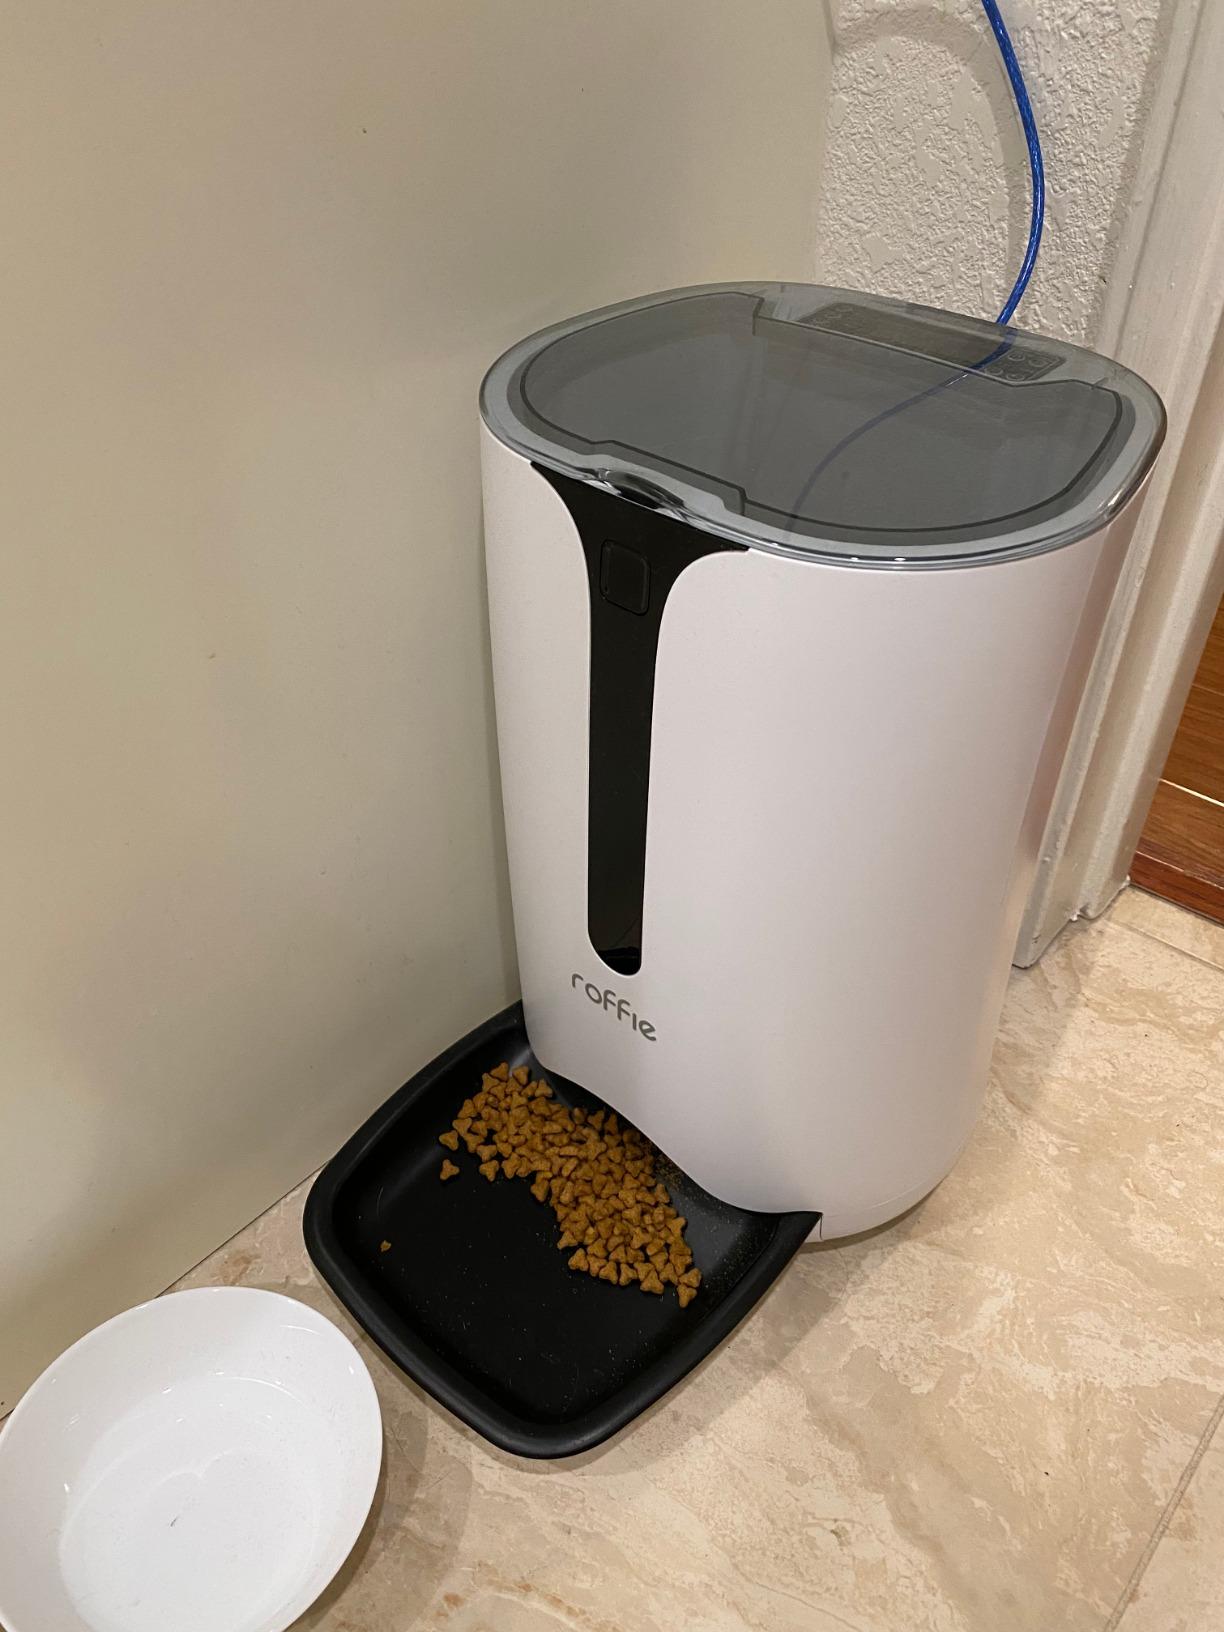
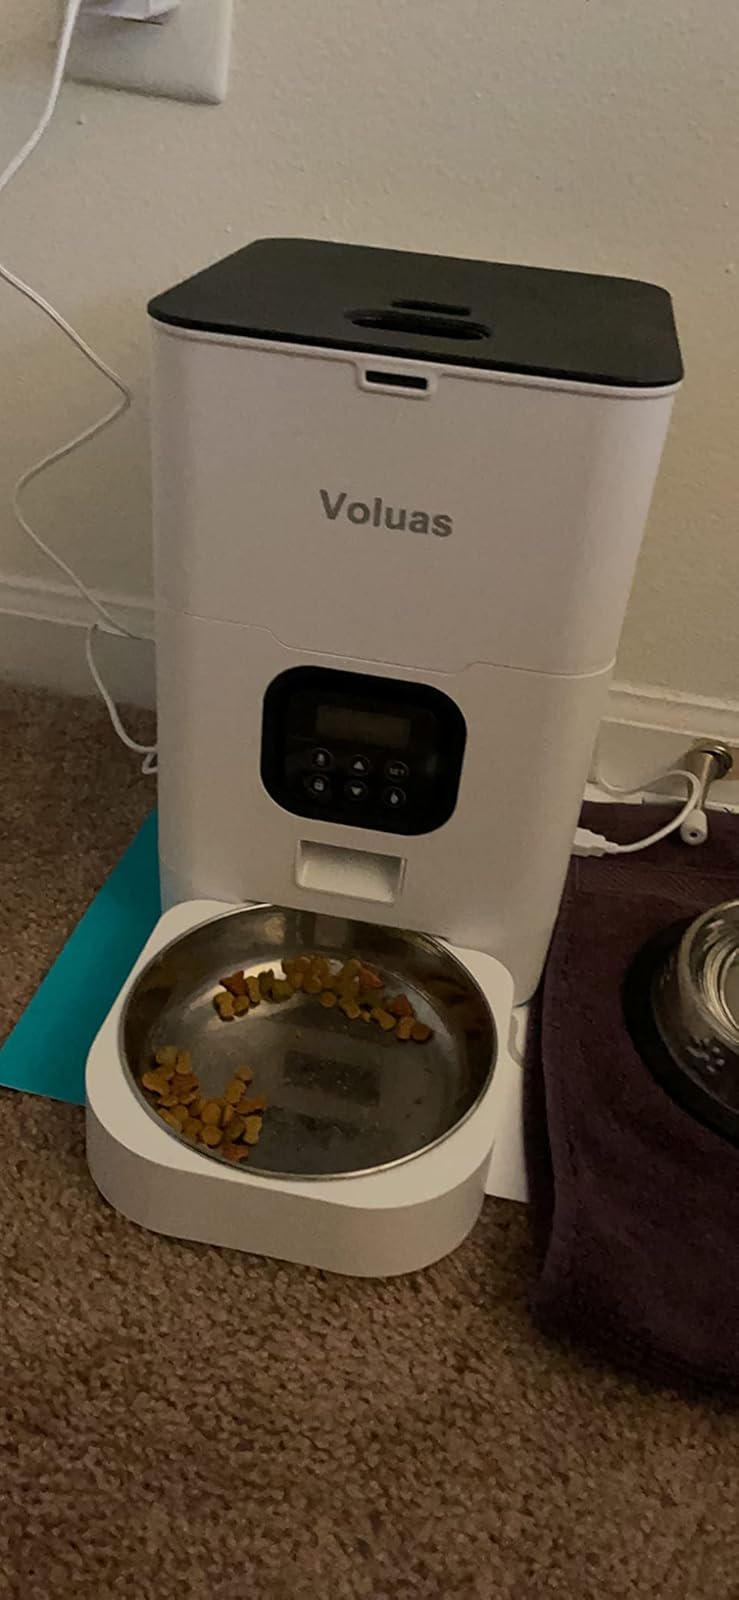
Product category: items_feeder
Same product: no